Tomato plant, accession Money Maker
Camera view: bottom (45 deg); turntable rotation: 120 degrees
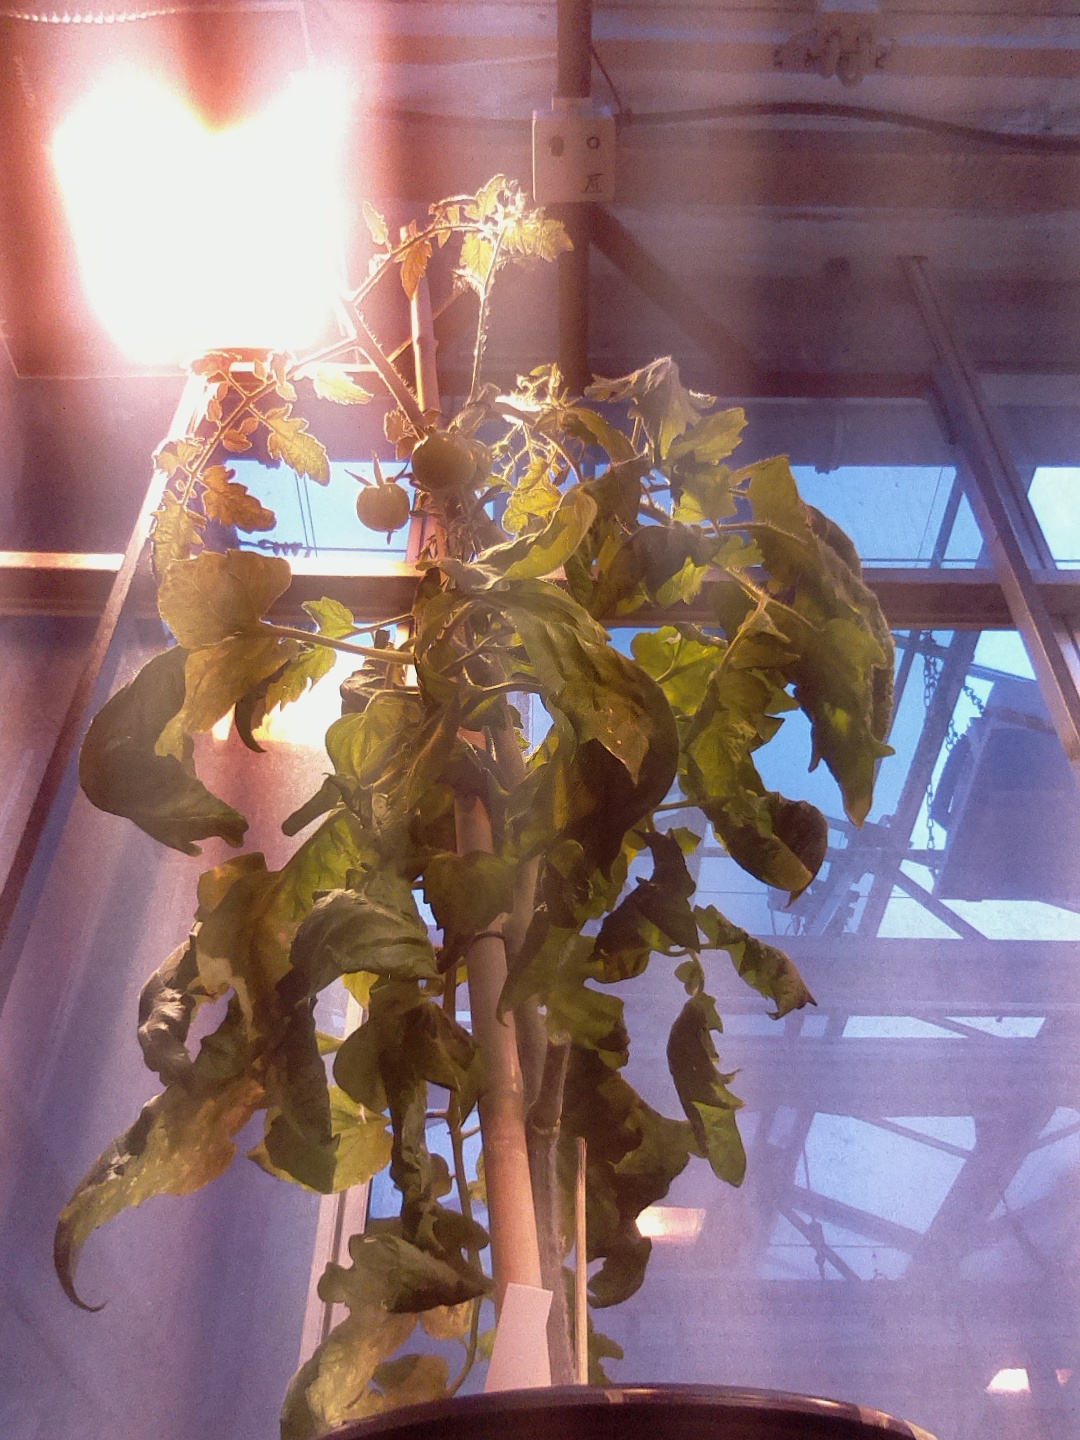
BBCH growth stage 74: 40%-50% of final fruit size